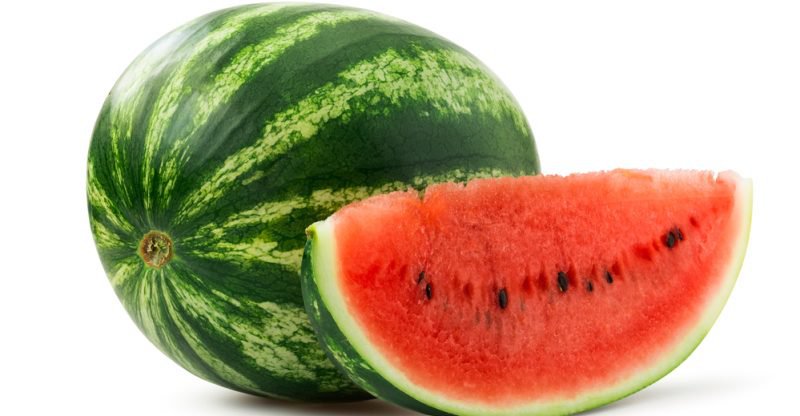
Label: Watermelon